Bridge at Falling Creek

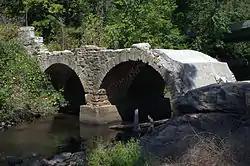
Bridge at Falling Creek, September 2012

The Bridge at Falling Creek is a historic stone arch bridge located near Richmond, in Chesterfield County, Virginia. It was built about 1823 of rough-cut, uncoursed granite. It is carried by two semicircular barrel arches with voussoirs of rough-finished granite. Its width including parapets is , and its length is . It carried the southbound lanes of U.S. Route 301 until 1977, when it was put out of service. It is accessible from a wayside that includes the Falling Creek UDC Jefferson Davis Highway Marker. The bridge was partially damaged in 2004 but still remains significant. It was listed on the National Register of Historic Places in 1995.